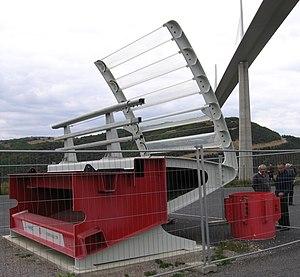
France - Viaduc de Millau
Le viaduc de Millau est un pont à haubans franchissant la vallée du Tarn, dans le département de l'Aveyron, en France. Portant l’autoroute A75, il assure la jonction entre le causse Rouge et le causse du Larzac en franchissant une brèche de 2 460 mètres de longueur et de 343 mètres de profondeur au point le plus haut, dans un panorama de grande qualité et avec des vents susceptibles de souffler à plus de 200 km/h.